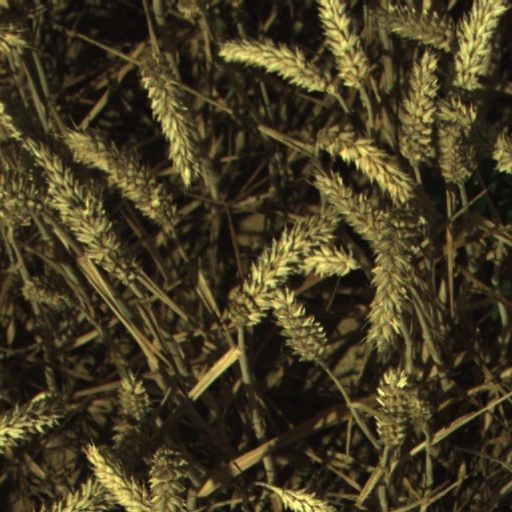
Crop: wheat